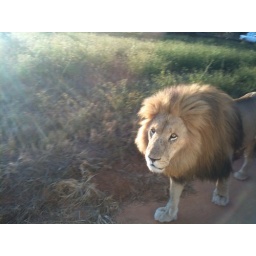
Mufasa is walking beside our car at the lion park in South Africa.      Posted by Ping.fm